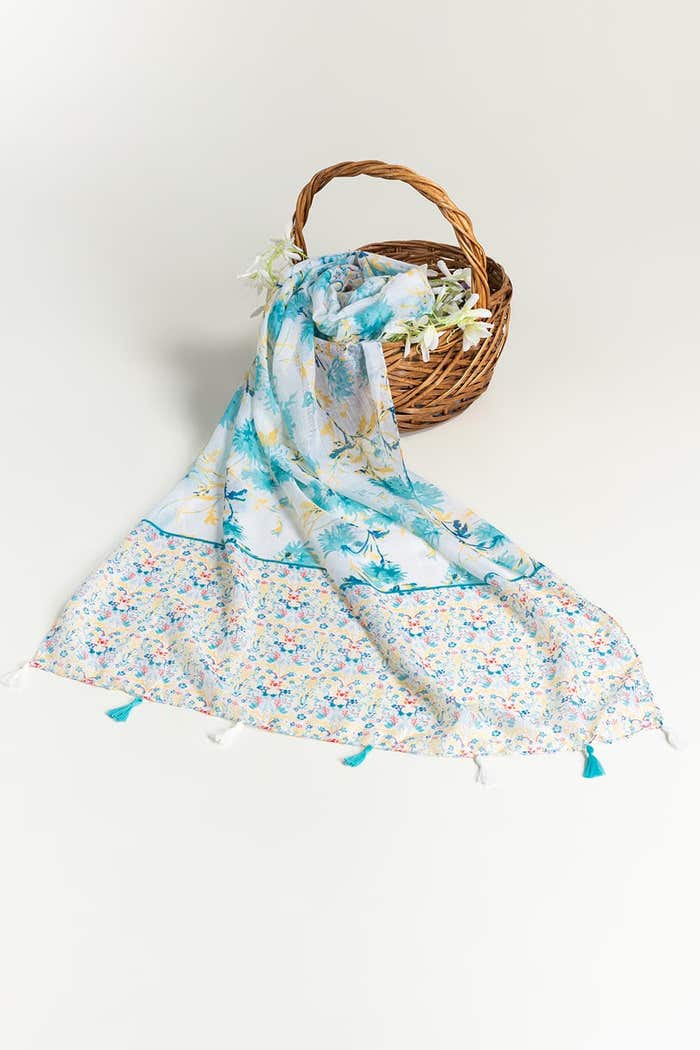
blue multi floral print silk scarf